Todor Zhivkov

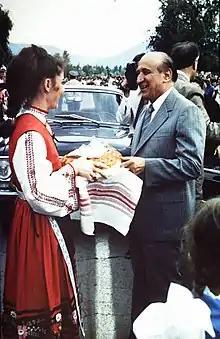
Todor Zhivkov being welcomed with bread and salt at the opening of the new Plastchim factory in Botevgrad, circa 1980

Although the Zhivkov regime often advocated closer relations and multilateral cooperation with Yugoslavia, Turkey, Greece, Albania and Romania, a number of traditional issues barred significant improvement until the late 1980s. Without exception Zhivkov imitated or supported Soviet twists and turns such as Khrushchev's denunciation of Stalin in 1956 and the invasion of Czechoslovakia in 1968. Substantial historical and economic ties supplemented the ideological foundation of the relationship. In the 1970s and 1980s, Bulgaria improved its diplomatic relations with nations outside the Soviet sphere. The 1970s was a period of closeness between Brezhnev's USSR and Zhivkov's Bulgaria. Zhivkov was awarded the Hero of the Soviet Union in 1977. Yet, though Bulgarian "émigré" dissident Georgi Markov wrote that "[Zhivkov] served the Soviet Union more ardently than the Soviet leaders themselves did", in many ways he can be said to have exploited the USSR for political purposes, with Bulgaria serving a buffer between the USSR and NATO. Thus, he claims in his memoirs that the USSR had become "a raw material appendage to Bulgaria", something obliquely confirmed by Gorbachev when he wrote in his memoirs that "Bulgaria was a country which had lived beyond its means for a long time." An example of how the "raw material appendage" was exploited was the trade in Soviet crude oil. This would be shipped to Bulgaria's modern refinery in Burgas at subsidised prices, processed, and resold on world markets at a huge premium.